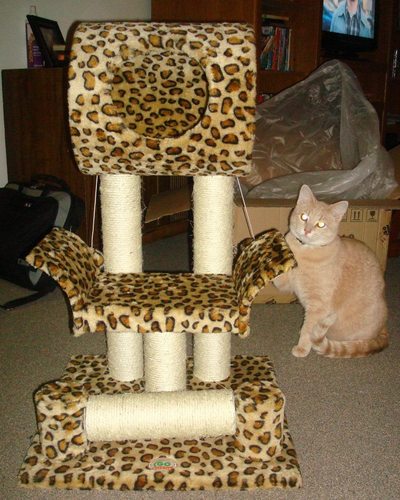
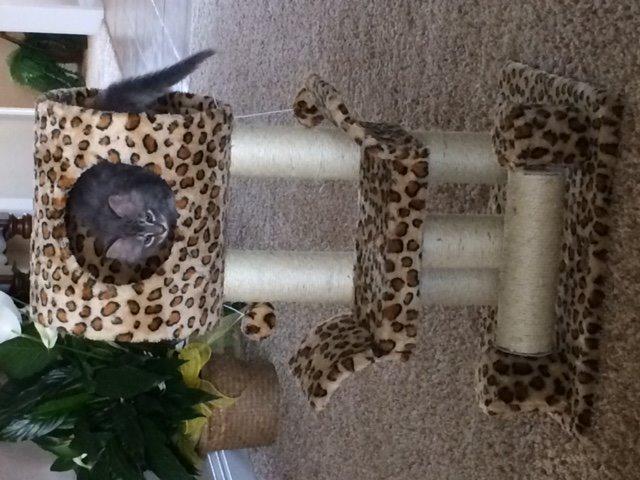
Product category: items_cat tree
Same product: yes